I Am... Sasha Fierce

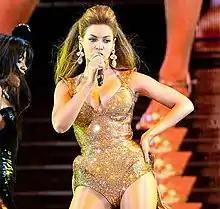
A brunette woman is walking and singing. She holds a microphone with her right hand. She is wearing a pink short dress. In the background three women wearing the same dress are seen.

The album was titled "I Am... Sasha Fierce" to showcase the difference between Beyoncé and her alter ego Sasha Fierce; the first disc is titled "I Am..." while the second is titled "Sasha Fierce".